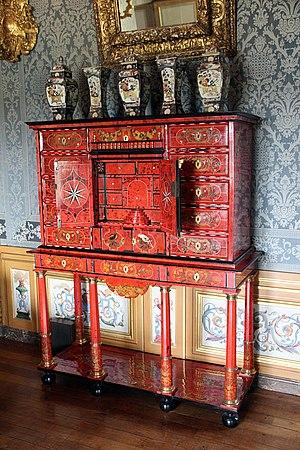
Cabinet d'écaille rouge attribué à Pierre Gole (1620-1684), faisant partie du mobilier du cabinet de madame Fouquet au château de Vaux-le-Vicomte - Maincy (Seine-et-Marne, France).